2nd Dragoon Regiment (France)

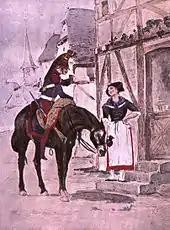
A dragoon of the 2nd Dragoon Regiment in 1838

On 29 December 1815, the regiment was re-formed with the same men and officers, and named the "régiment de dragons du Doubs", again the second-most senior dragoon regiment. The "dragons de Doubs" were given a new uniform and headgear, with scarlet facings and green cuffs as their distinguishing colours. The men of the regiment remained openly sympathetic to Bonapartism, including its first commander after the Restoration, Colonel François-Joseph Planzeaux, who gave a speech at his first review of the regiment praising the deeds of the "2nd Dragoons of the Empire, a regiment beyond reproach...the immortal dragoons of Spain." In 1816, Planzeaux was accused of participating in a Bonapartist conspiracy and discharged from the army.